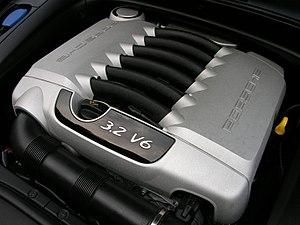
Le Porsche Cayenne est une gamme d'automobile SUV routier du constructeur allemand Porsche. Lancé en décembre 2002, il est renouvelé en mai 2010 avant l'arrivée de la troisième génération présentée en septembre 2017 ainsi que sa version Coupé.
Le Cayenne est un SUV Routier du constructeur automobile allemand Porsche. Il est produit de 2002 à 2010 et restylé en 2007. Durant cette période, Porsche modifie l'esthétique et les motorisations. Ils sont remplacées en 2010 par le Type 92A. Le 9PA est la première génération du Cayenne.